Chinese star maps

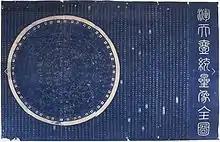
Rubbing of the Suchow star chart

Chinese star maps are usually directional or graphical representations of Chinese astronomical alignments. Throughout the history of China, numerous star maps have been recorded. This page is intended to list or show the best available version of each star map. Star catalogs are also listed. For academic purposes, related star maps found in East Asia outside China are also listed.